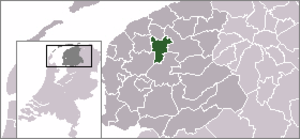
Leeuwarden est une ville néerlandaise, principal centre urbain de la commune homonyme, chef-lieu de la province de Frise. En 2018, la commune compte 122 415 habitants.
Leeuwarden est une commune néerlandaise, chef-lieu de la province de Frise. Son principal centre urbain est la ville de Leeuwarden, qui lui donne son nom. En 2018, la commune compte 122 415 habitants.